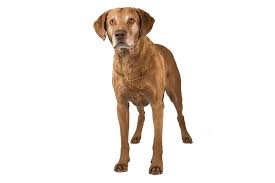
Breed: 215-n000075-Chesapeake_Bay_retriever